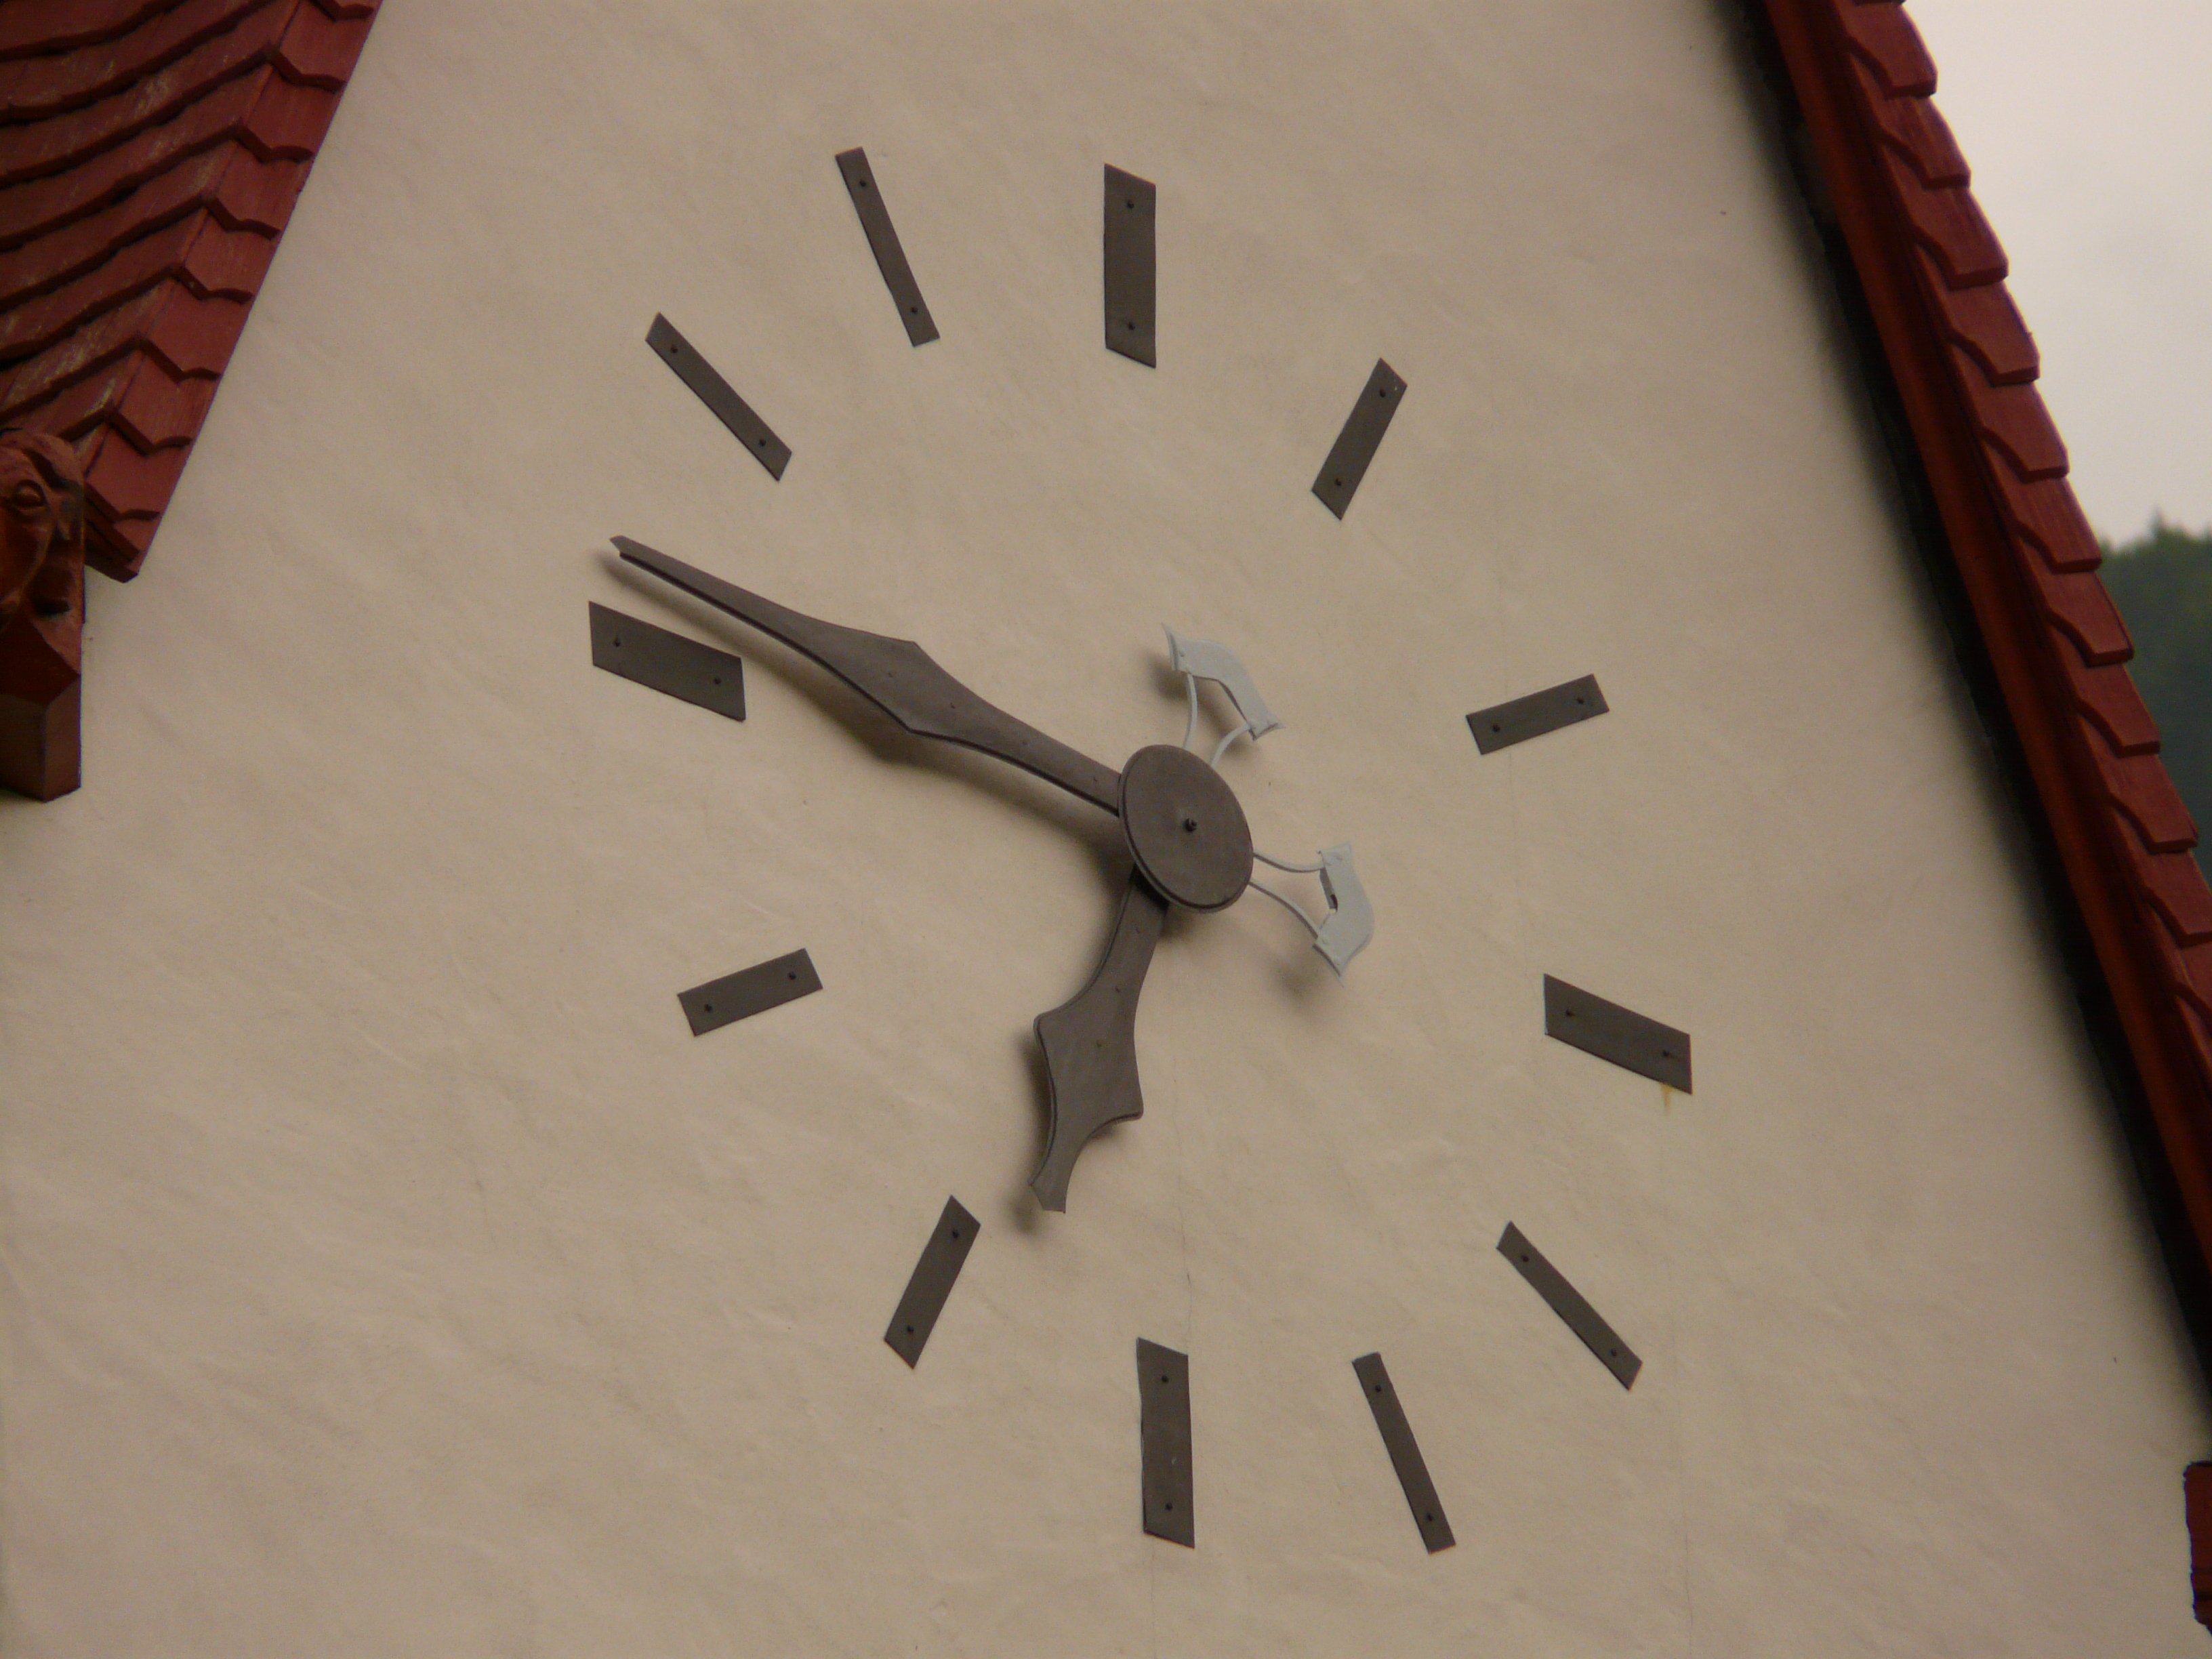
hand, wood, clock, time, number, hour, minute, analog clock, shape, church clock, time indicating, time of, seconds, home accessories